Lancaster's Normandy chevauchée of 1356

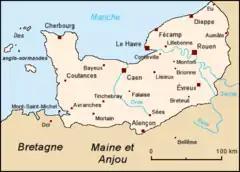
A map of the Duchy of Normandy, showing the location of Caen

John's army took control of most of Normandy and laid siege to those rebel-held fortifications which refused to surrender. John's son Charles, who as well as being the was the Duke of Normandy, took charge of suppressing these holdouts. He took personal command of the siege of Évreux, the capital of Navarre's holdings in Normandy as Count of Évreux. He ordered several assaults, which were unsuccessful. The town of Pont-Audemer was another of Navarre's Norman possessions which refused to surrender; it fell to a French force commanded by Robert de Houdetot, but the citadel held out. Houdetot also ordered assaults, which also failed, so he drove mines towards its walls in an attempt to sap them. Philip of Navarre, another younger brother of Charles of Navarre, took command of several adherents of his brother and withdrew to the northern Cotentin. The French King was at Chartres concentrating an army with which to respond to whatever moves the English might make. An , a formal call to arms for all able-bodied males, was announced on 14 May. The response was unenthusiastic and the call was repeated in late May and again in early June.